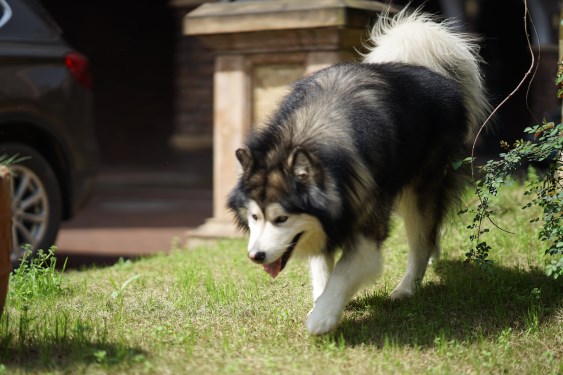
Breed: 1324-n000004-malamute